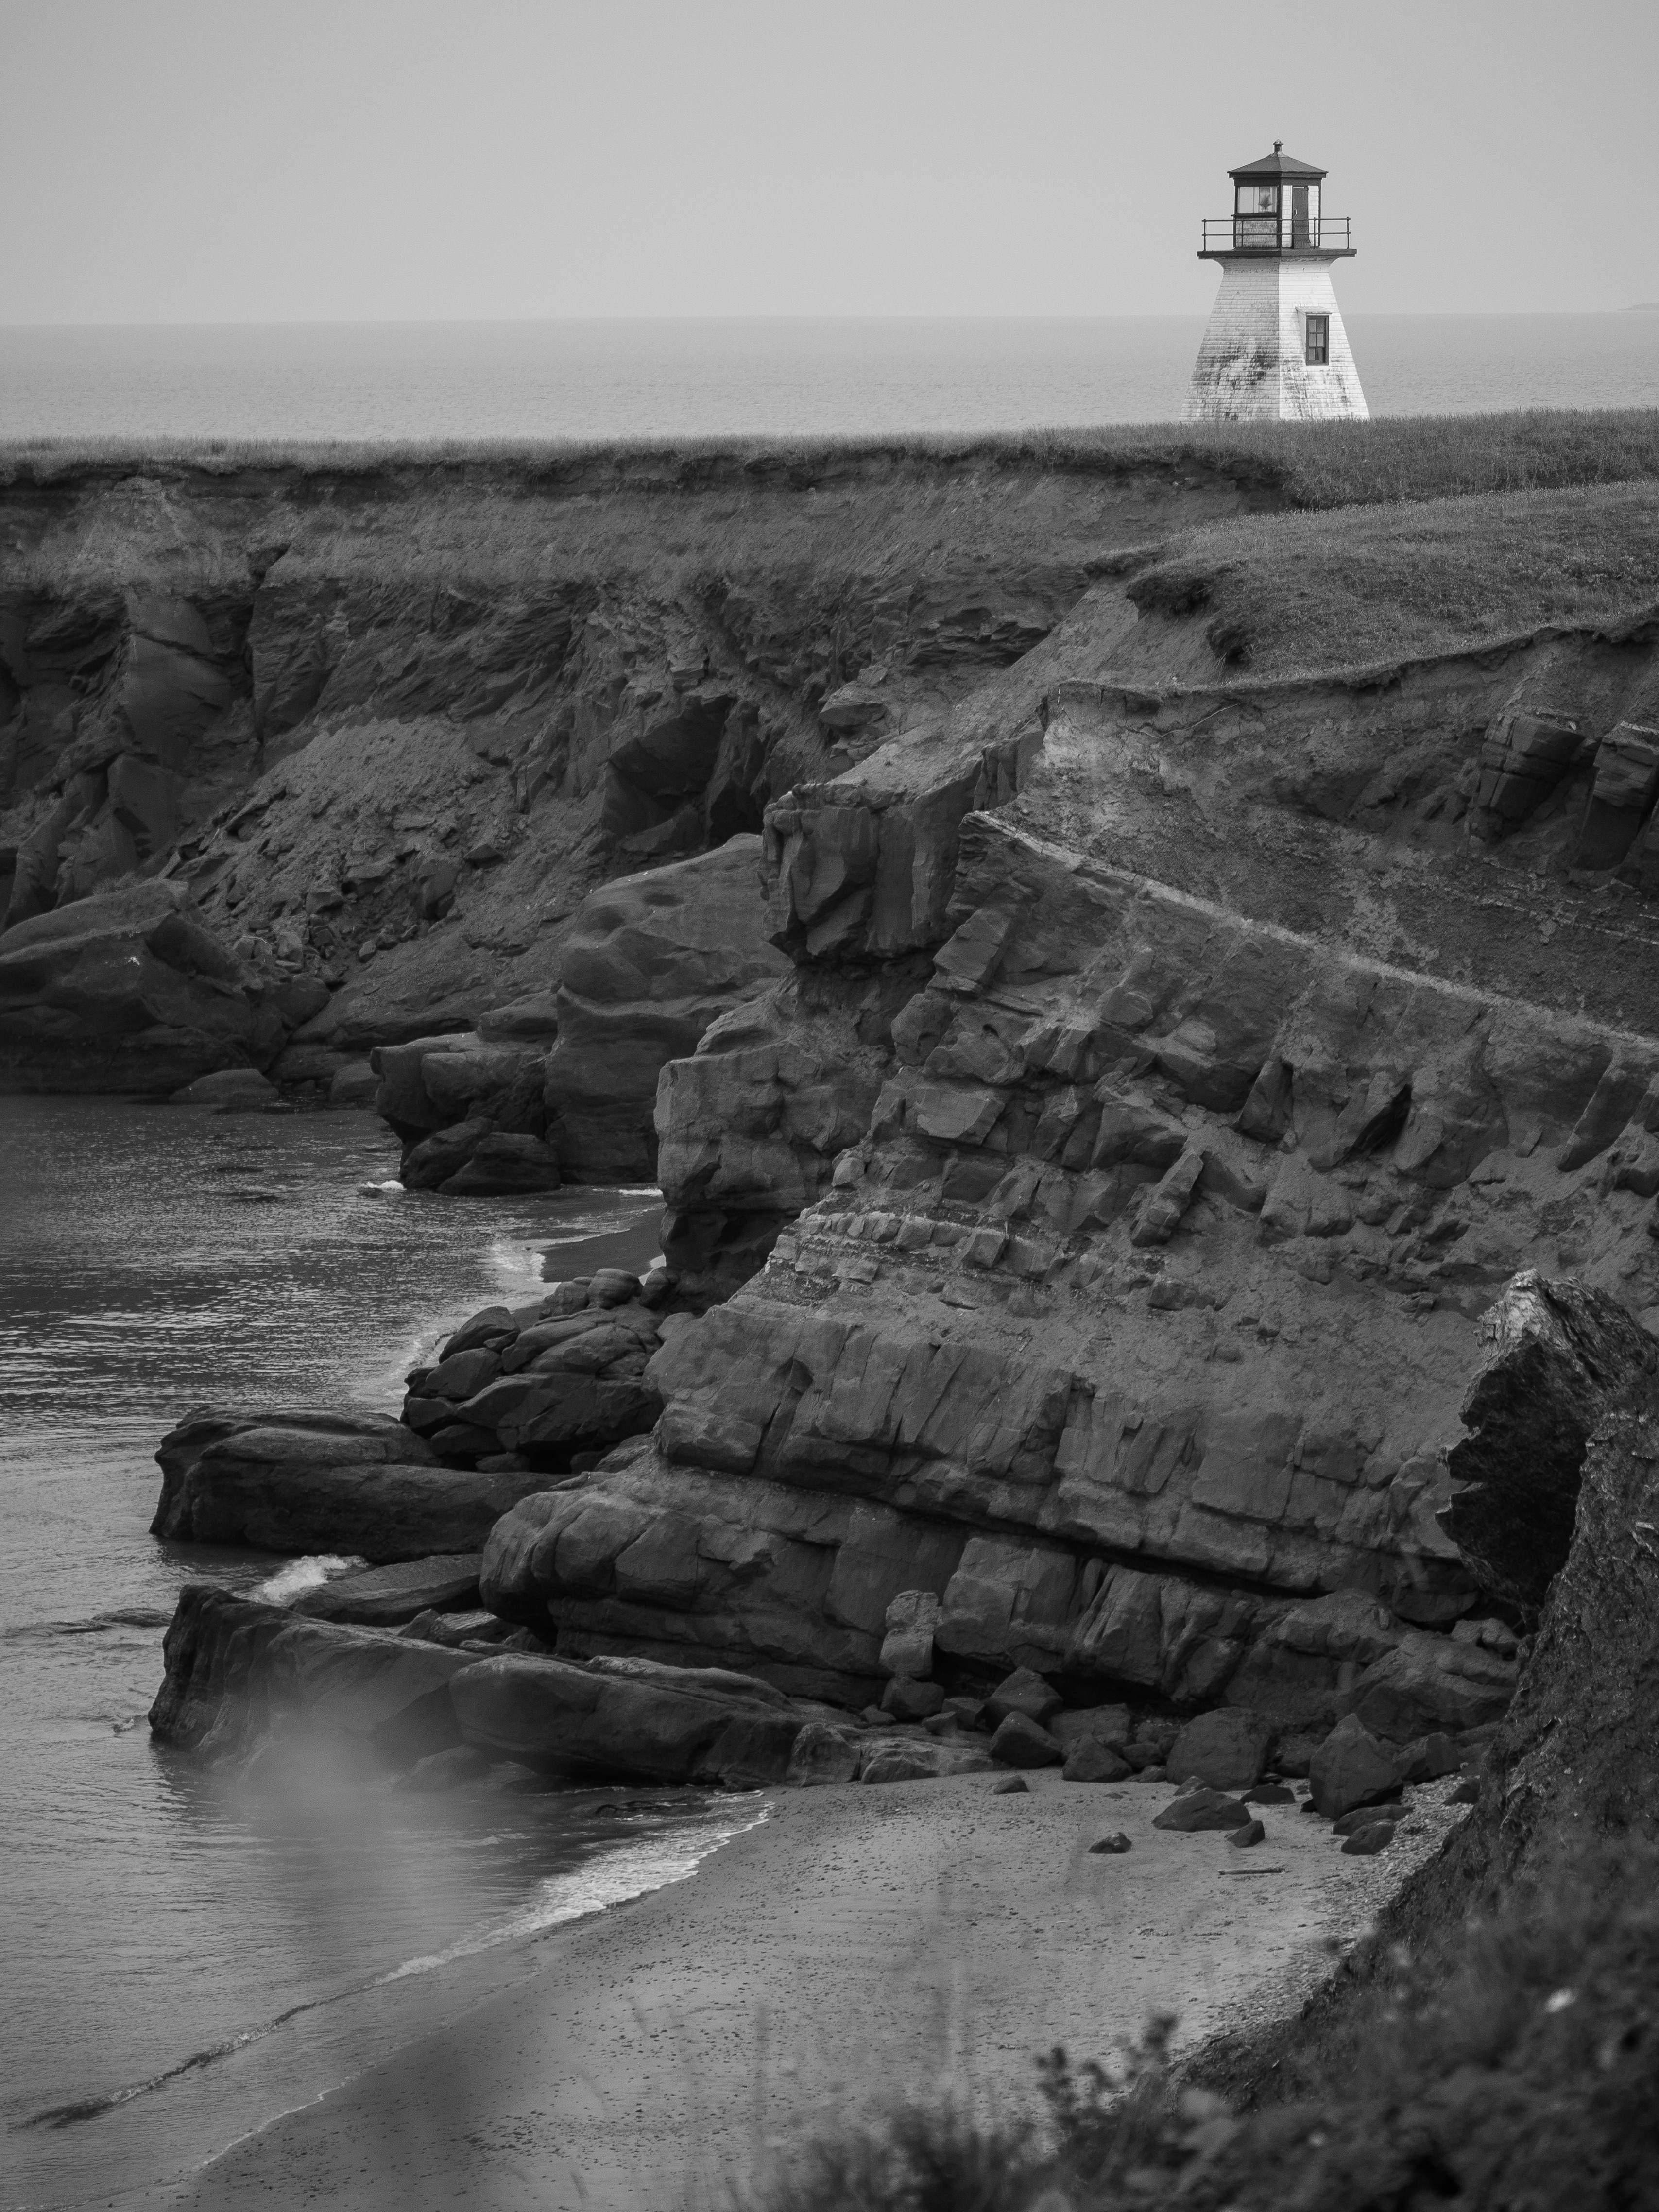
sea, coast, sand, rock, ocean, horizon, black and white, lighthouse, white, shore, wave, cliff, tower, bay, black, monochrome, terrain, material, breakwater, monochrome photography